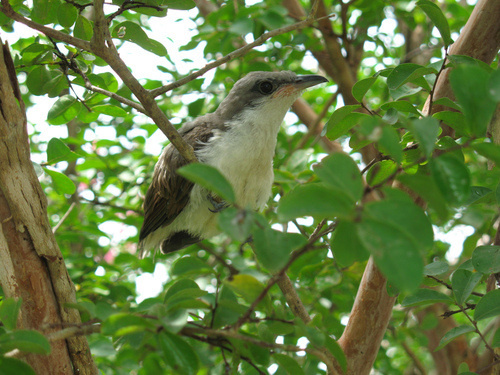
this bird has a brown crown, back, and wings, while the belly and breast are white.
bird has brown body feathers, white breast feathers, and brown curved beaka small bird with grey crown, slightly curved bill; white throat and belly.
a small brown bird with white breast and long curved bill.
a medium sized bird that has a white belly with a medium sized bill
this bird has a white belly, brown wings, and a black beak.
a small, brown perching bird with white breast and short, pointed bill.
this bird has wings that are brown and has a white bellythe bird has a long bill that is curved and a white belly.
the bird has white feathers on its chest and abdomen and dark feathers on its back, it has a curved bill.
Species: Yellow Billed Cuckoo